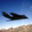
Label: airplane